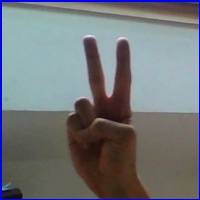
Letra: V